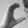
ASL letter: C